Acute radiation syndrome

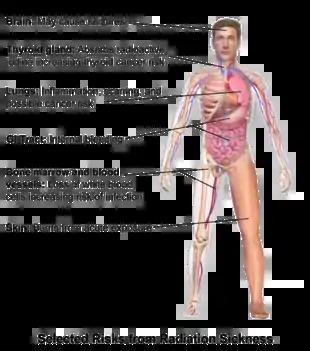
Radiation sickness

Classically, ARS is divided into three main presentations: hematopoietic, gastrointestinal, and neurovascular. These syndromes may be preceded by a prodrome. The speed of symptom onset is related to radiation exposure, with greater doses resulting in a shorter delay in symptom onset. These presentations presume whole-body exposure, and many of them are markers that are invalid if the entire body has not been exposed. Each syndrome requires that the tissue showing the syndrome itself be exposed (e.g., gastrointestinal syndrome is not seen if the stomach and intestines are not exposed to radiation). Some areas affected are: